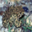
Label: frog